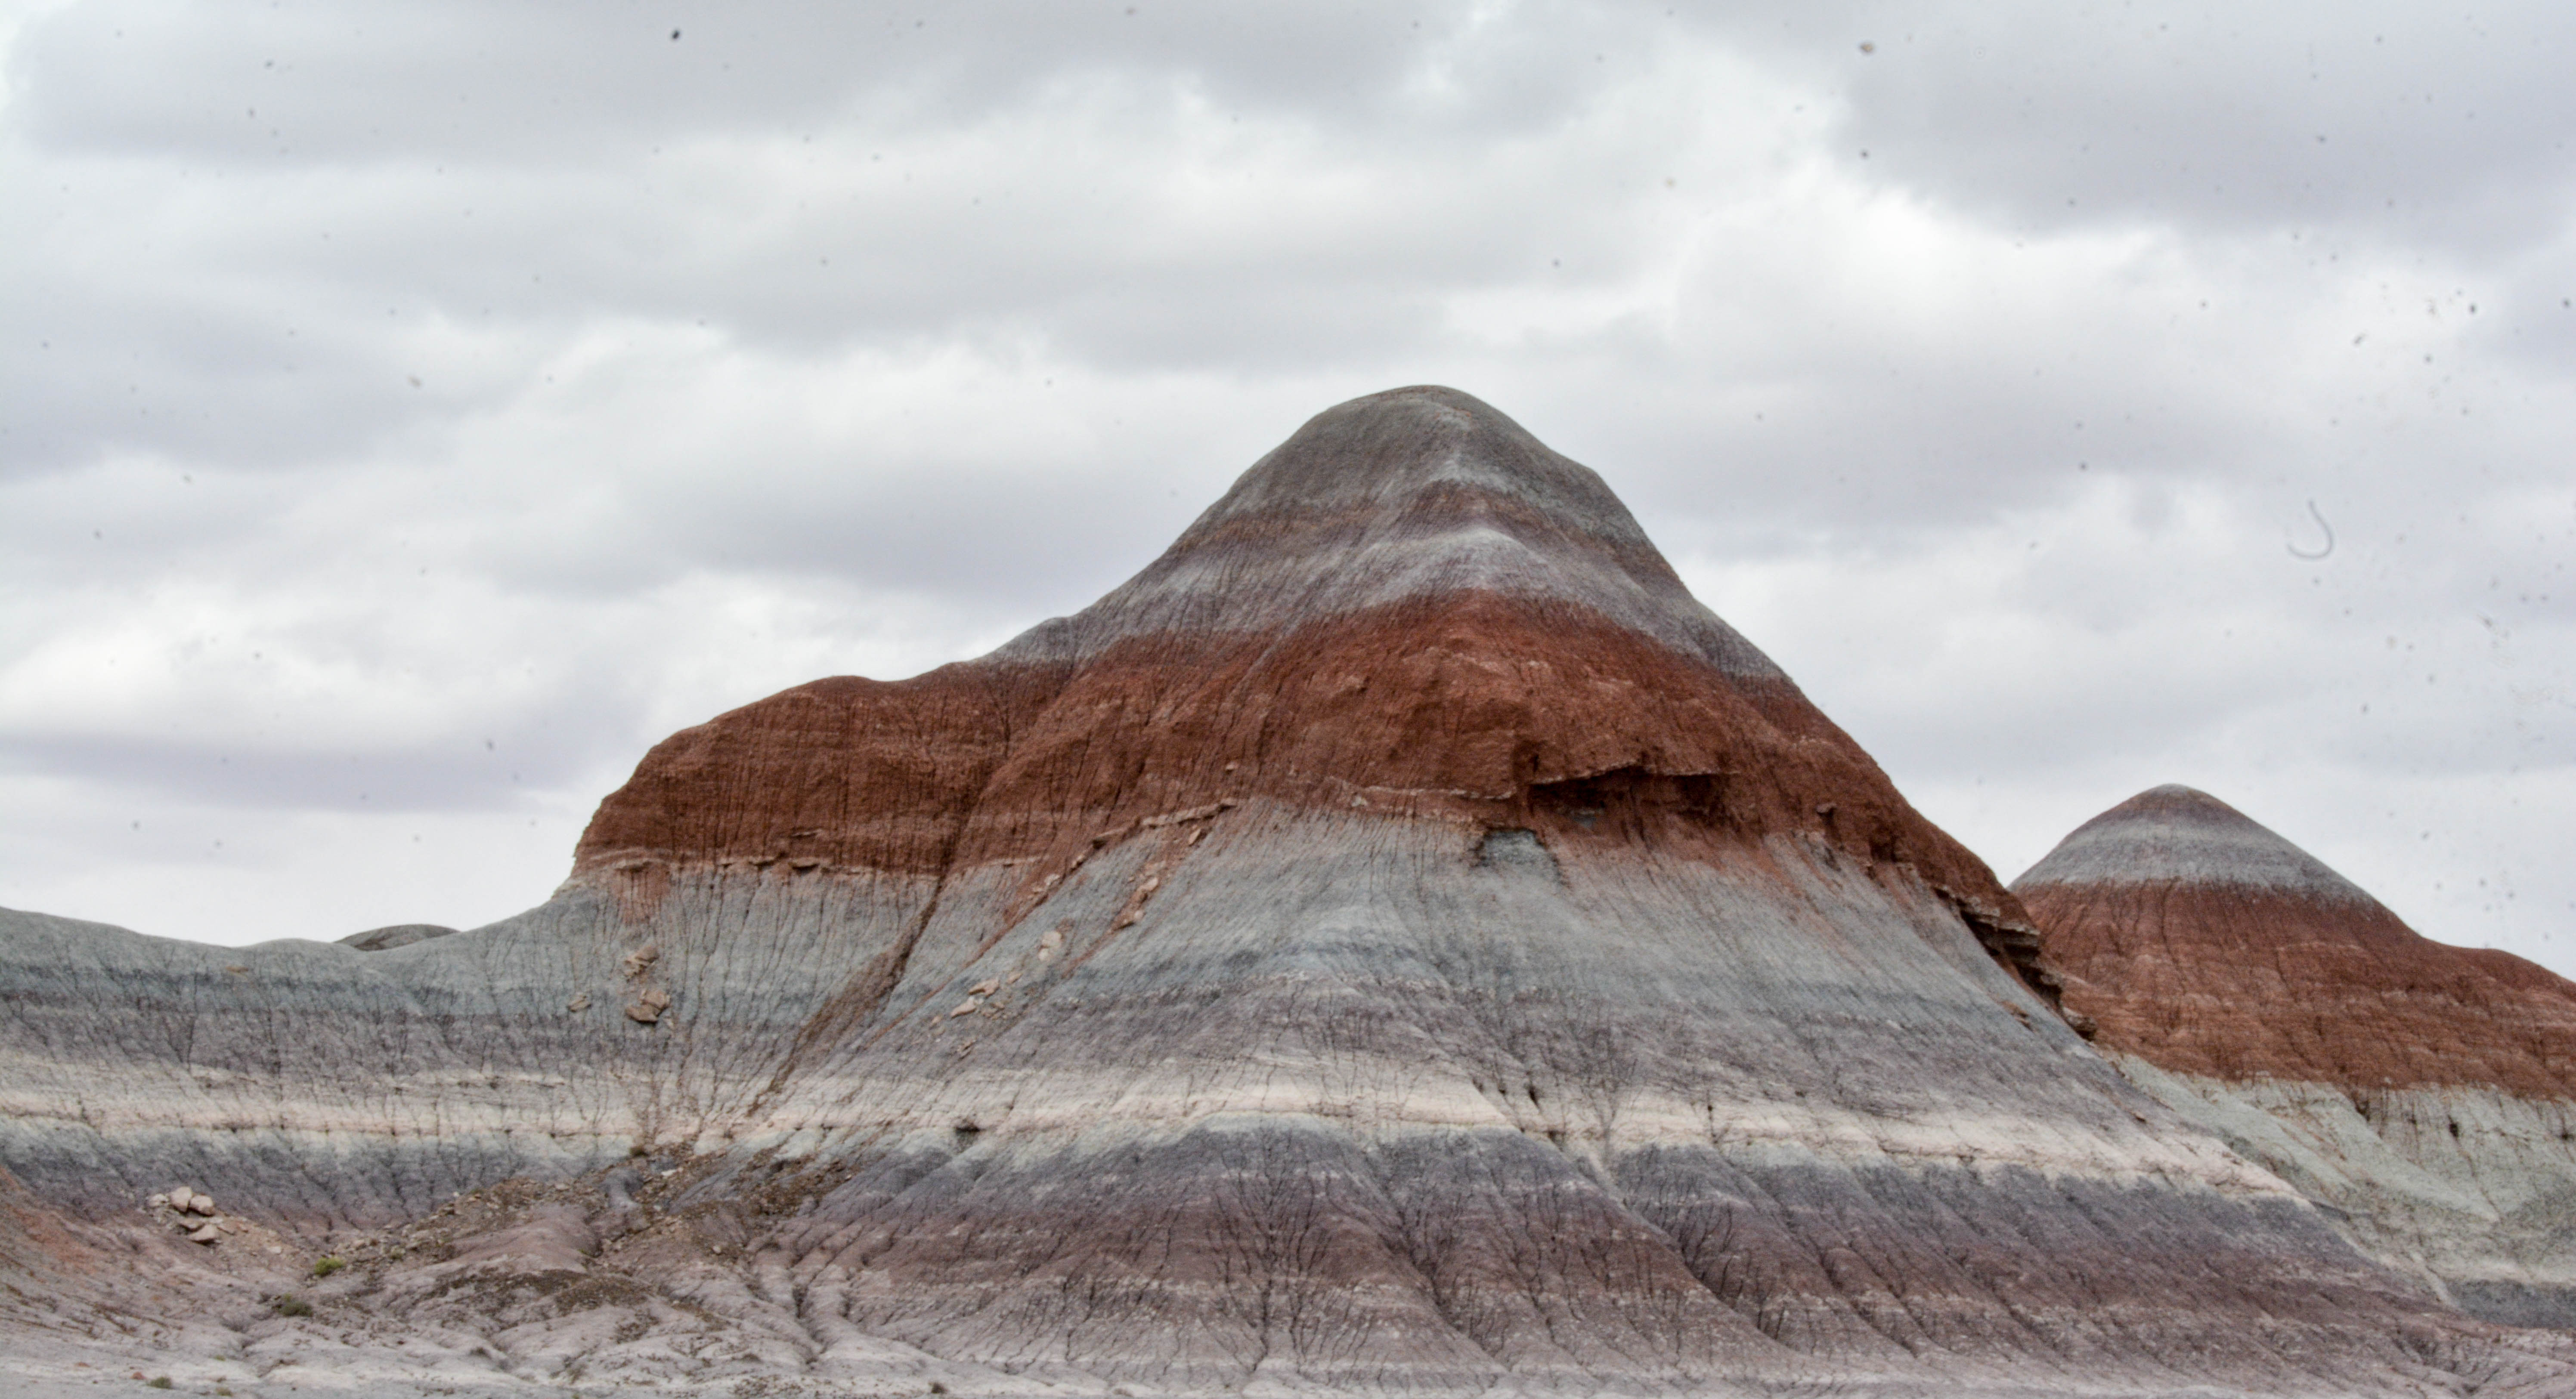
landscape, sand, rock, mountain, hill, monument, formation, material, geology, badlands, plateau, marccooper, painteddesert, petrifiedforest, arizonapassages, route66, arizonaroute66, holbrook, arizonalandscape, butte, monolith, landform, geographical feature, mountainous landforms